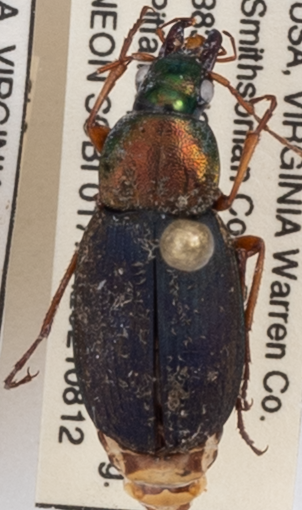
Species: Chlaenius emarginatus
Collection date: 2021-08-12
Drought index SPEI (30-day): -0.436
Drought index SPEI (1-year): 0.142
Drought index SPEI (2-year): -0.226